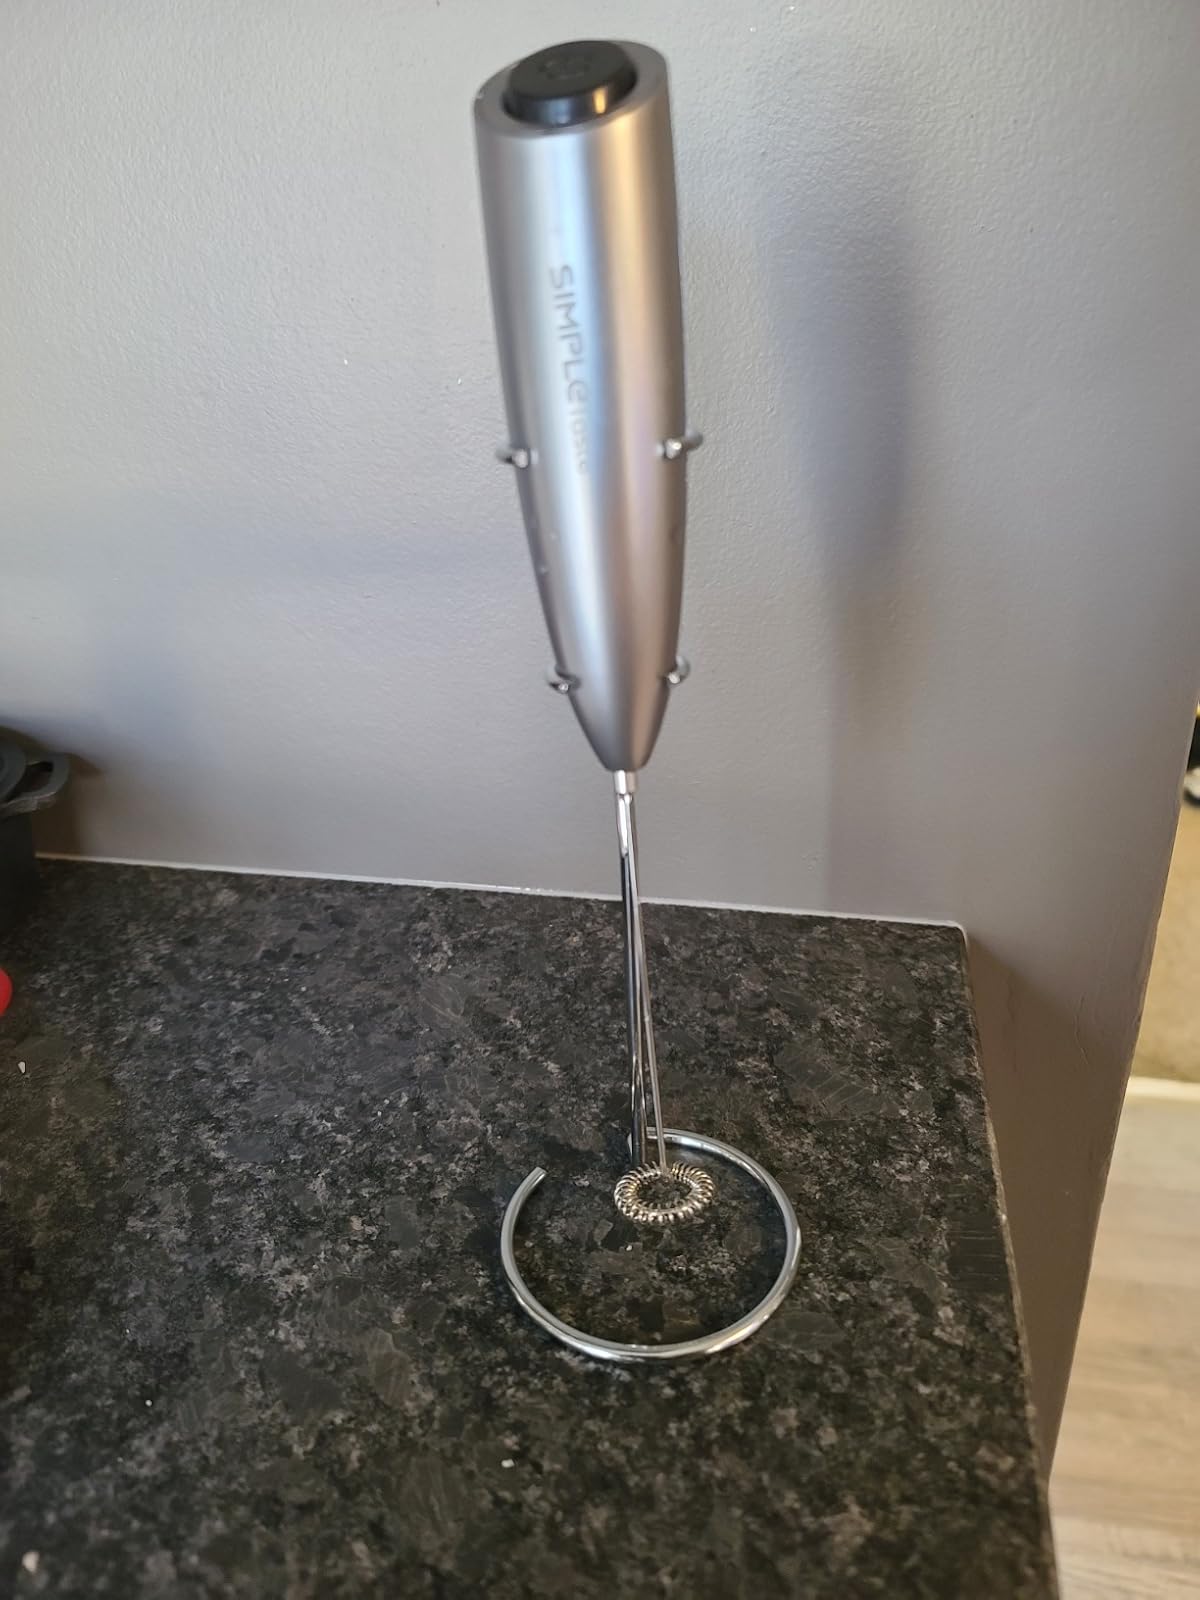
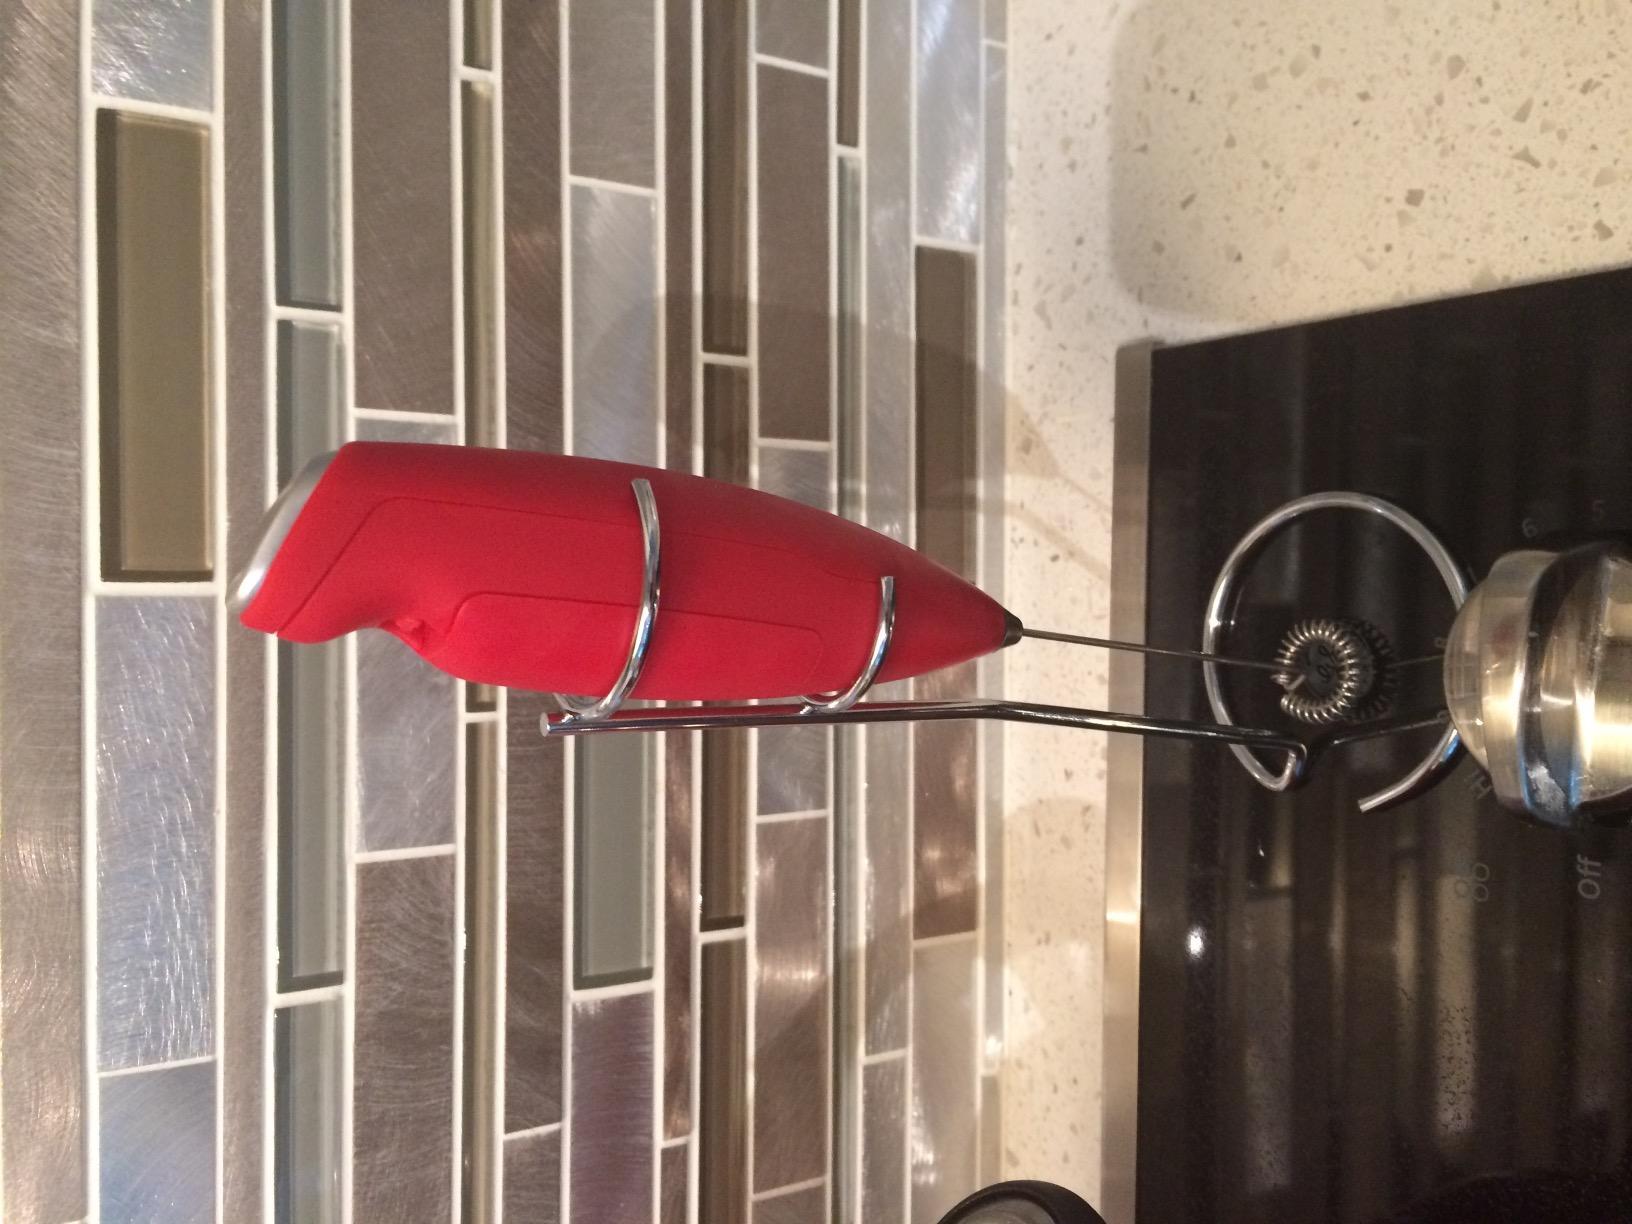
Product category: items_mixer
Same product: no